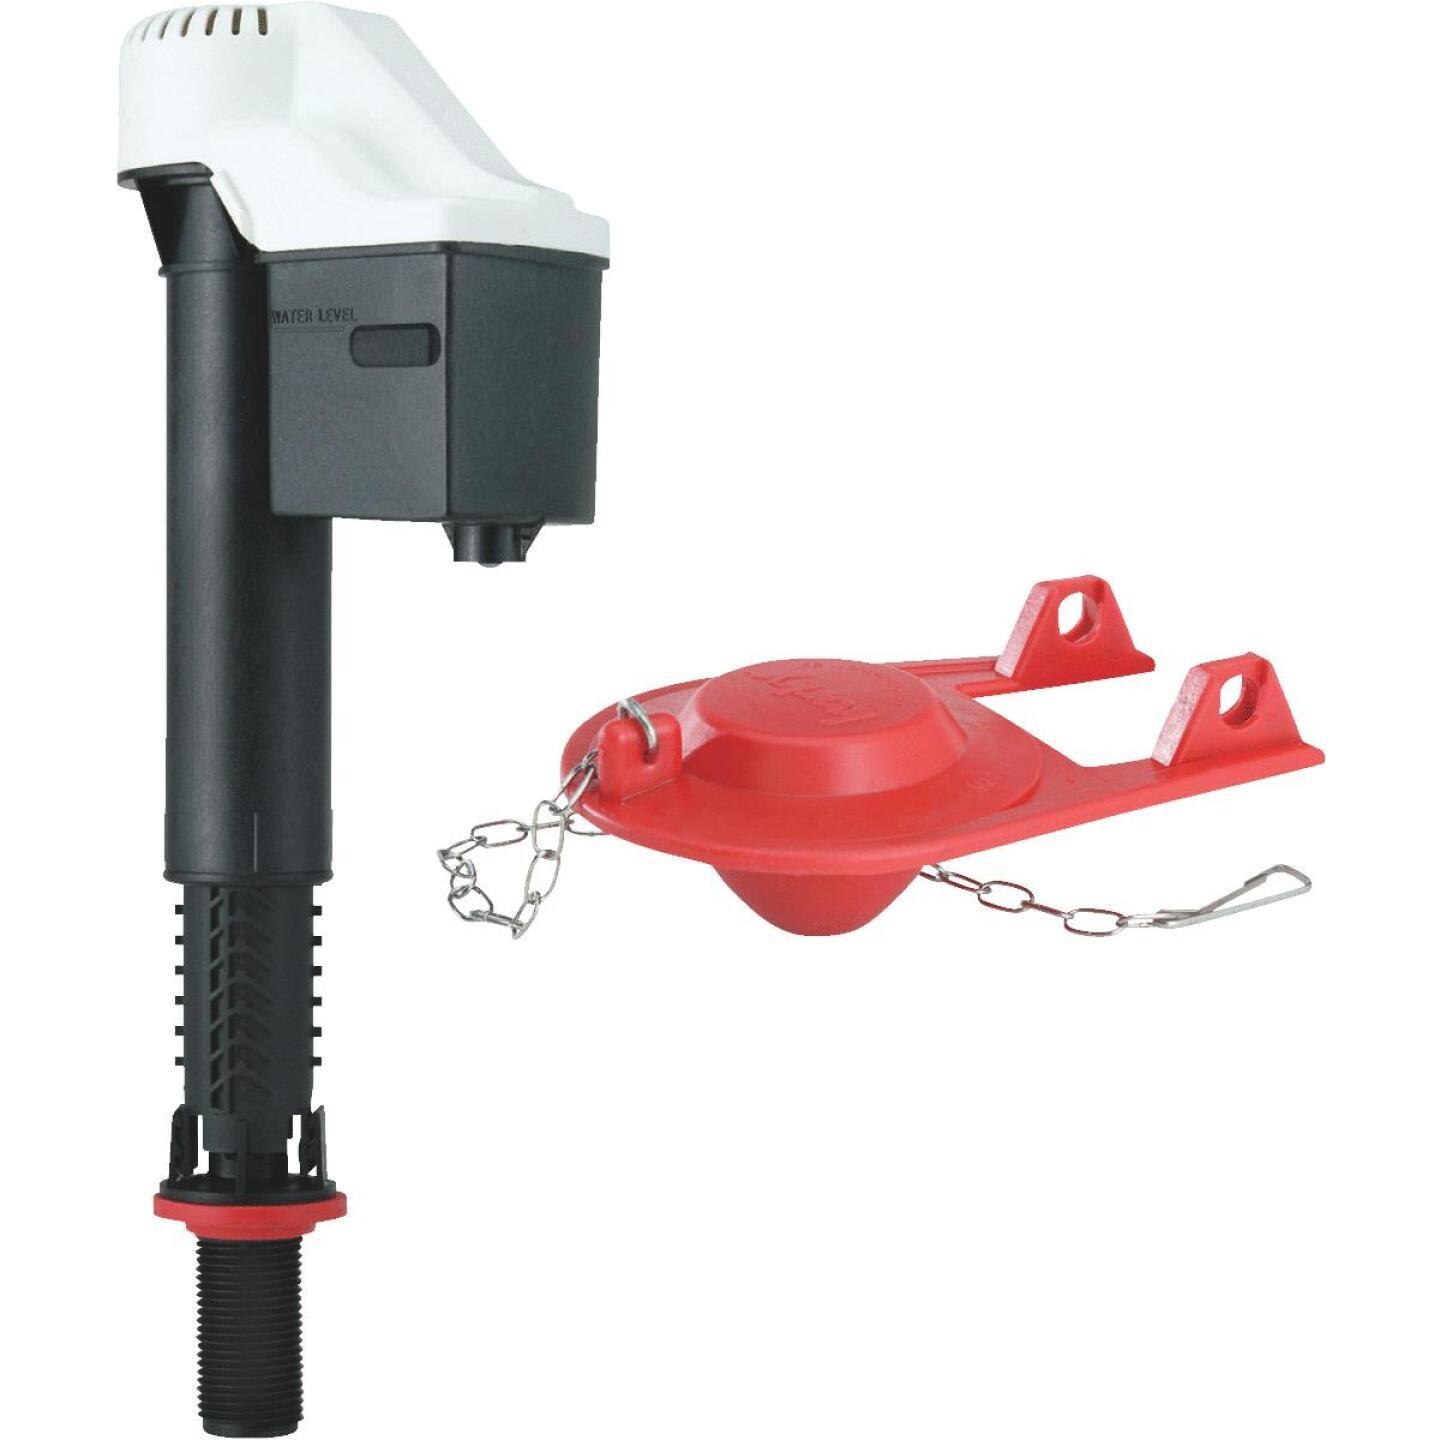
Korky Quietfill Fill Valve and Premium Flapper Kit
Designed to fix no/slow refilling, running, and noisy toilets, the Korky QuietFILL Toilet Fill Valve is quieter than other fill valves. It has a universal design to fit all brands and features a wide range of adjustability to fit most 2-piece and 1-piece toilets. The QuietFill Fill Valve is very easy to install and adjust; no tools are required. Simply remove your old fill valve or ballcock, insert your new Korky fill valve, and adjust. The innovative twist-lock adjustment makes installation easy. Designed to fit more toilets, the QuietFill toilet fill valve adjusts from 7-3/4 inch to 13-1/2 inch. Also included is the longest lasting Korky Plus 2 In. Toilet Tank Flapper. Easy installation.
Brand: Korky
Category: Hardware > Plumbing > Plumbing Fixture Hardware & Parts > Toilet & Bidet Accessories > Ballcocks & Flappers